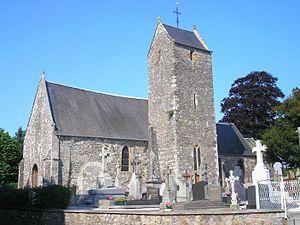
Lénault (Normandie, France). L'église Notre-Dame construite en schiste, grès et granit. Les 2 murs latéraux de la nef sont en arête-de-poisson
Lénault est une ancienne commune française, située dans le département du Calvados en région Normandie, devenue le 1ᵉʳ janvier 2016 une commune déléguée au sein de la commune nouvelle de Condé-en-Normandie.
Condé-en-Normandie est une commune française située dans le département du Calvados en région Normandie, peuplée de 6 634 habitants.